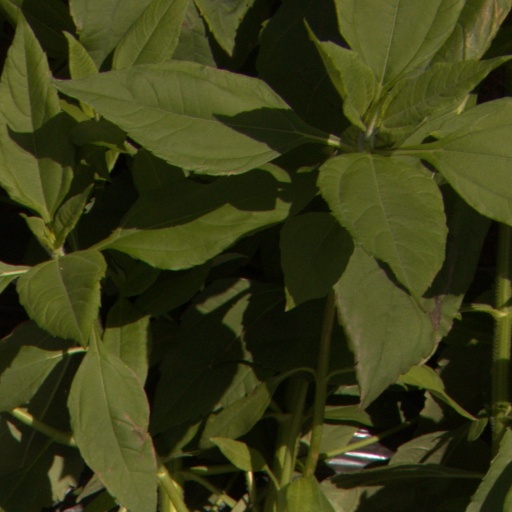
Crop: Jerusalem artichoke